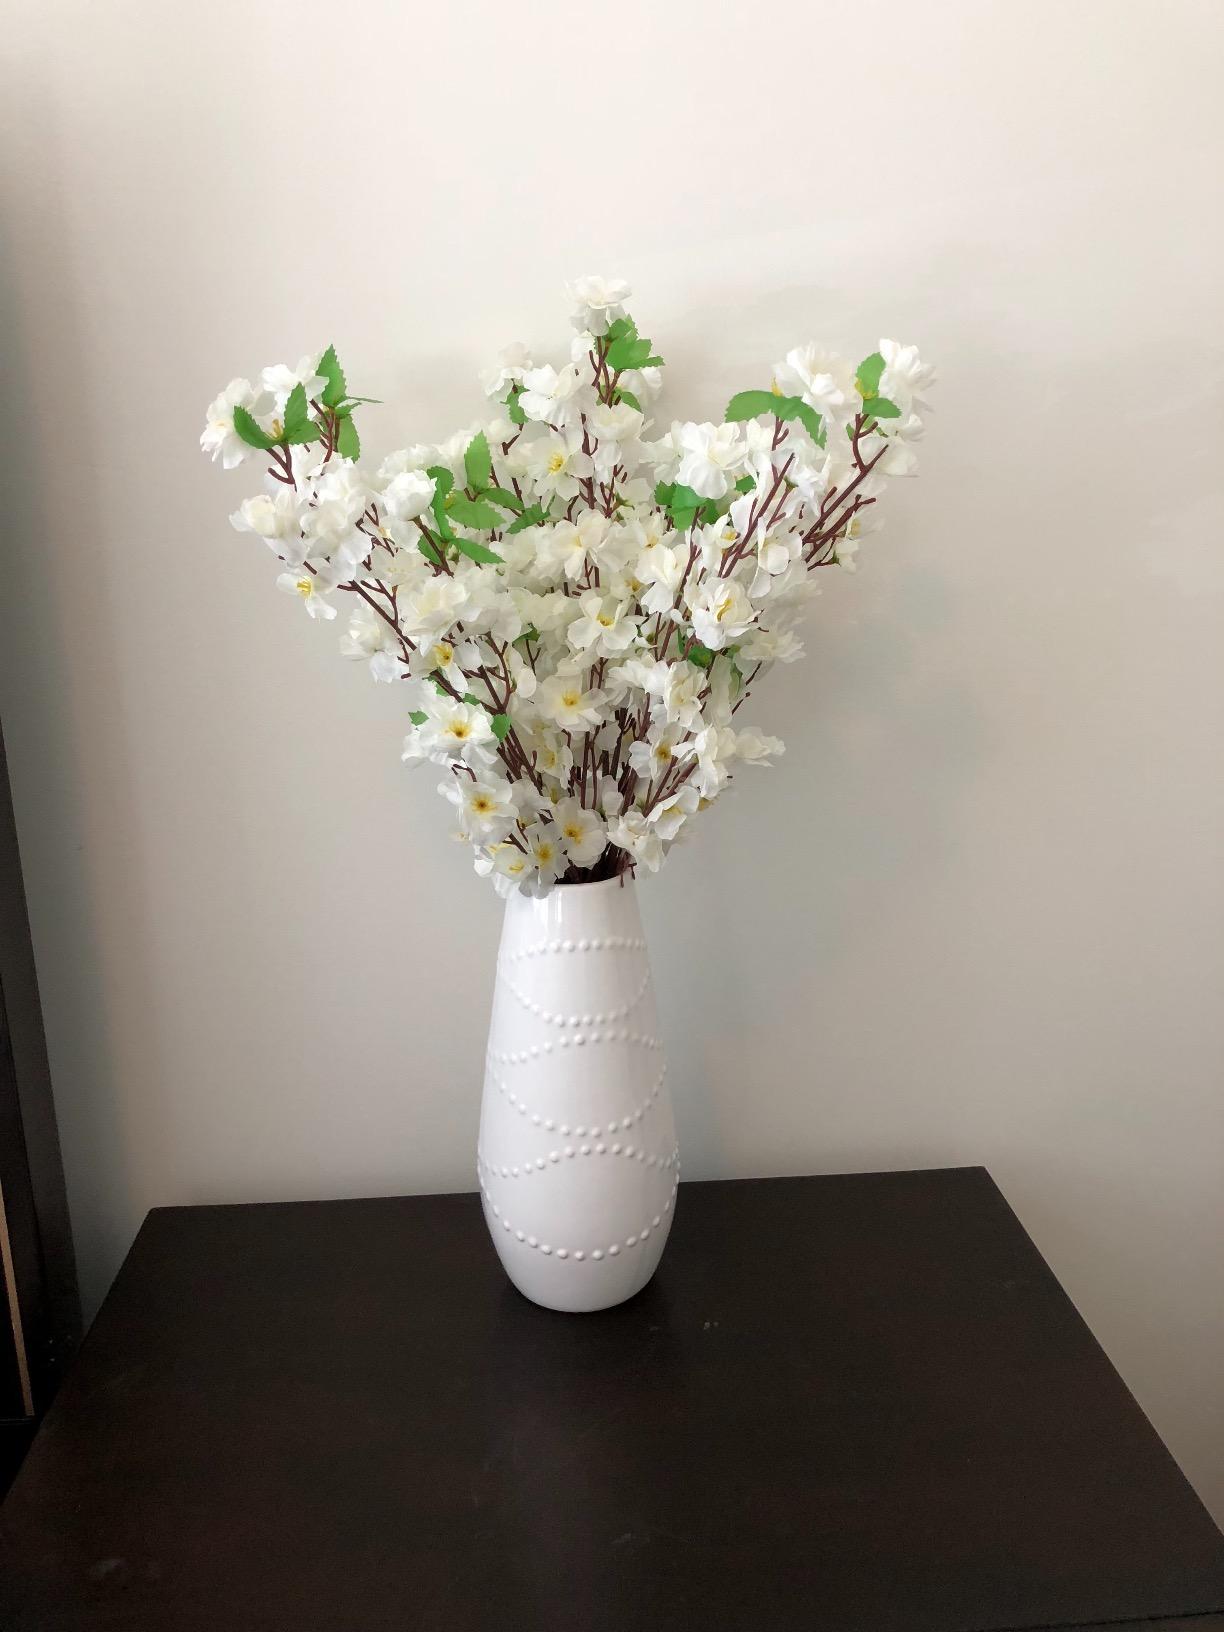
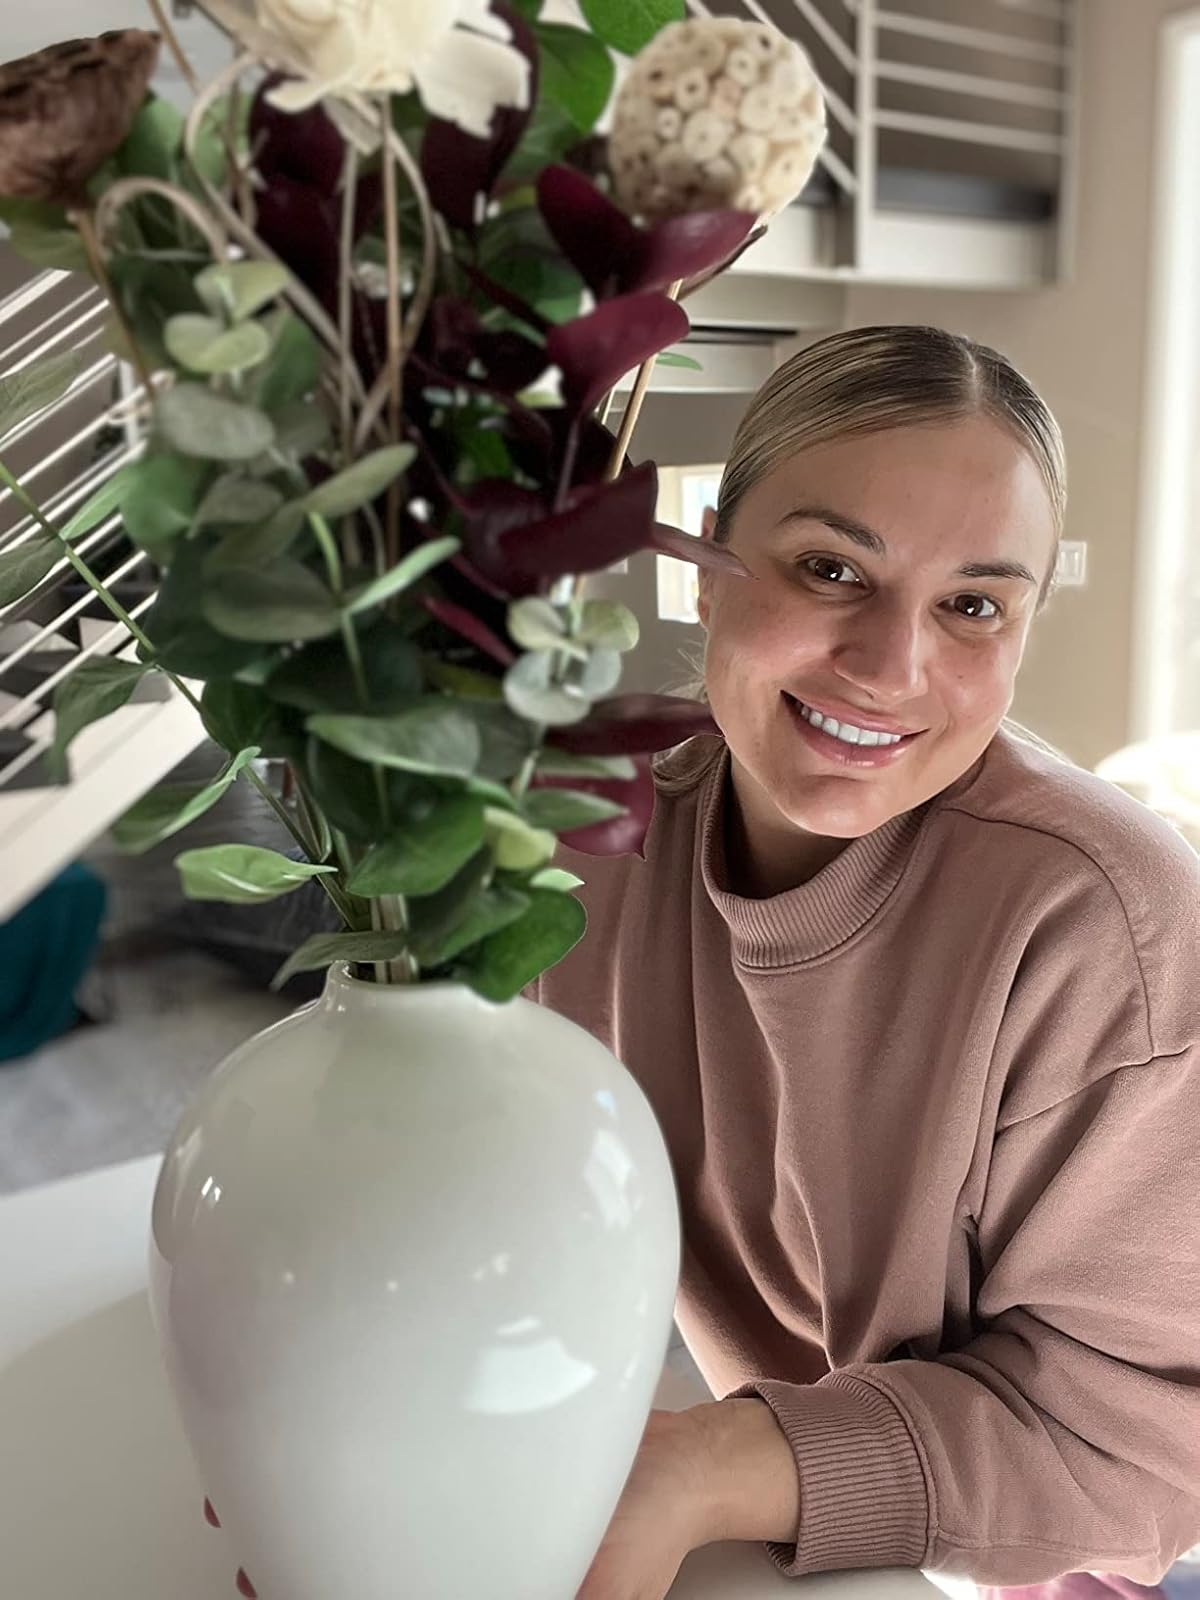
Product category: vase
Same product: no